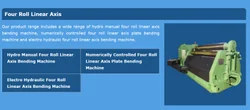
Label: Cnc_Rolling_Services